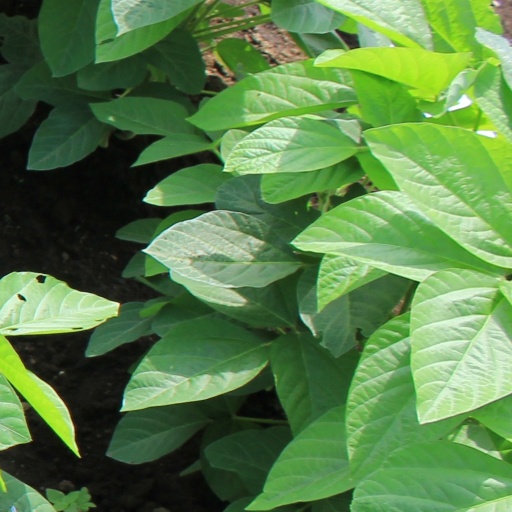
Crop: soybean